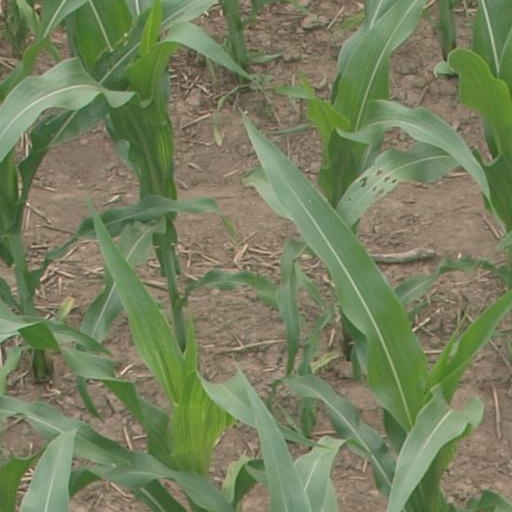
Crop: maize; corn